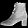
Label: Ankle boot